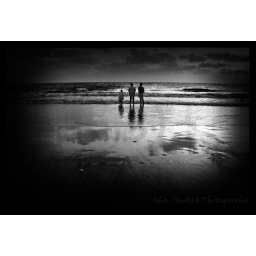
You can't cross the sea merely by standing and staring at the water.  - Rabindranath Tagore